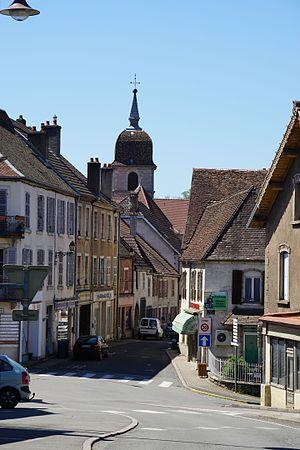
Villersexel.
Villersexel est une commune française située dans le département de la Haute-Saône en région de Bourgogne-Franche-Comté. Elle est le siège de la communauté de communes du pays de Villersexel. Son territoire vallonné, dont l'altitude varie de 257 à 318 mètres, fait partie des collines pré-jurassiennes. Il comprend une grande partie de forêt.